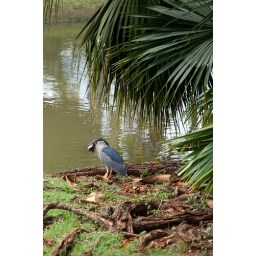
Smith's Tropical ParadiseNot sure what kind of bird this is, but it had a giant fish in it's mouth!